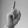
ASL letter: D